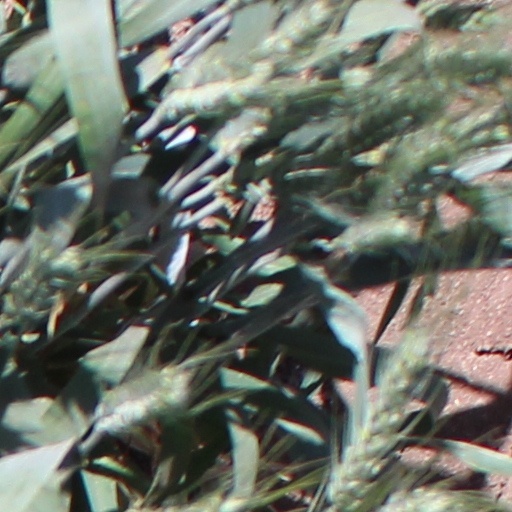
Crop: wheat